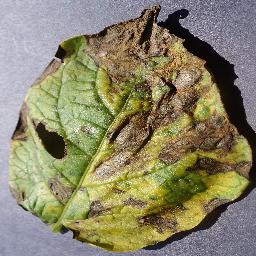
Label: Potato___Early_blight